Ronald Ross

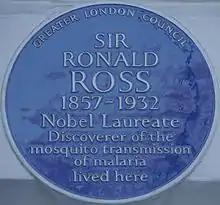
Blue plaque, 18 Cavendish Square, London

Ross made his first important step in May 1895 when he observed the early stages of malarial parasite inside a mosquito stomach. However, his enthusiasm was interrupted as he was deployed to Bangalore to investigate an outbreak of cholera. Bangalore had no regular cases of malaria. He confided to Manson stating, "I am thrown out of employment and have 'no work to do'." But in April he had a chance to visit Sigur Ghat near the hill station of Ooty, where he noticed a mosquito on the wall in a peculiar posture, and for this he called it "dappled-winged" mosquito, not knowing the species. In May 1896, he was given a short leave that enabled him to visit a malaria-endemic region around Ooty. In spite of his daily quinine prophylaxis, he was down with severe malaria three days after his arrival. In June he was transferred to Secunderabad.